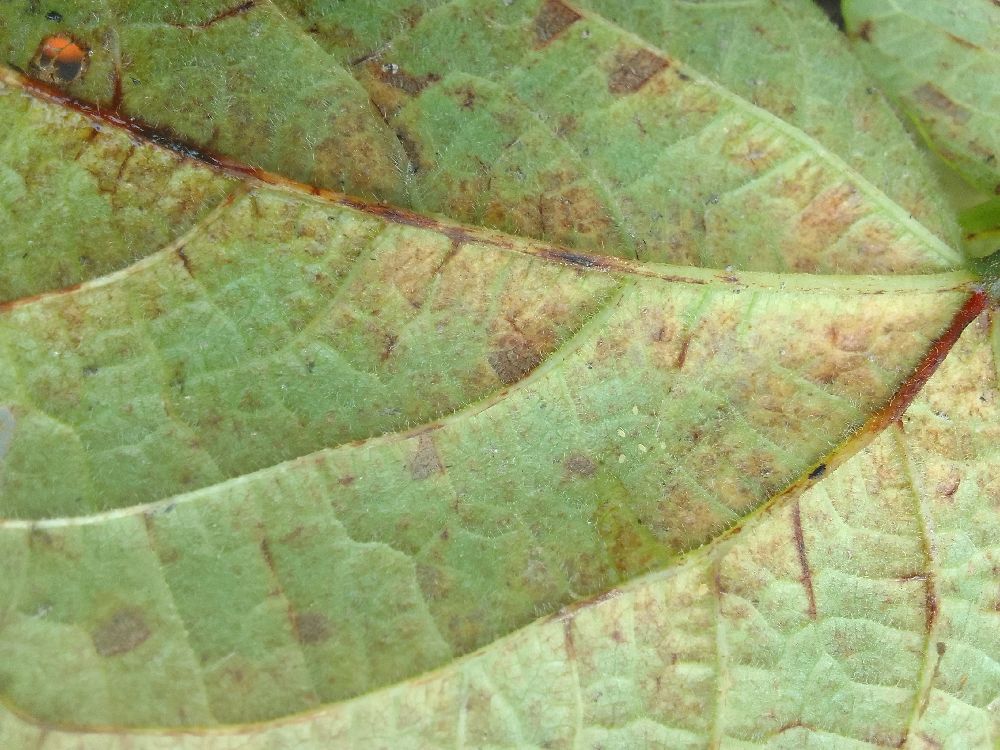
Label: anthracnose